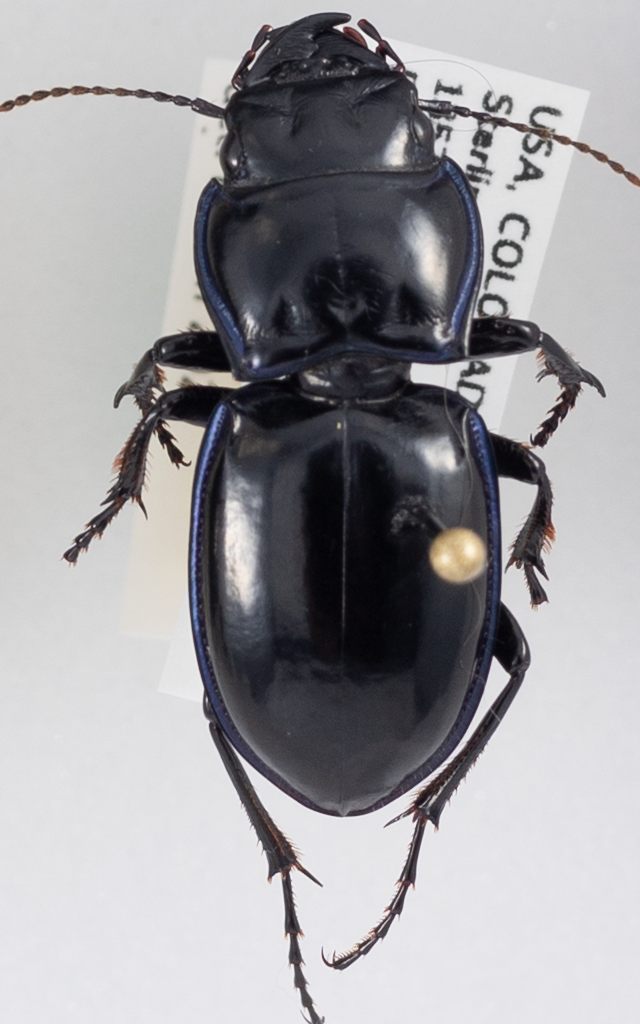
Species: Pasimachus elongatus
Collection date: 2020-08-26
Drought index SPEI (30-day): -1.852
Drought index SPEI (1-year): -1.45
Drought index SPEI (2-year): -1.01